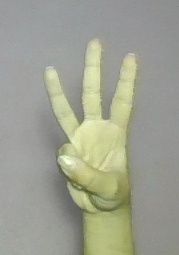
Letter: thaa